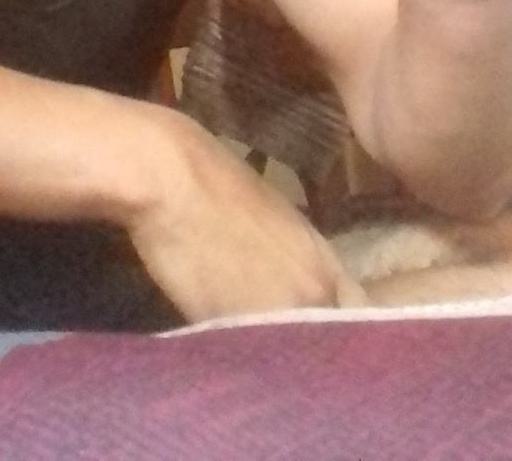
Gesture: no_gesture